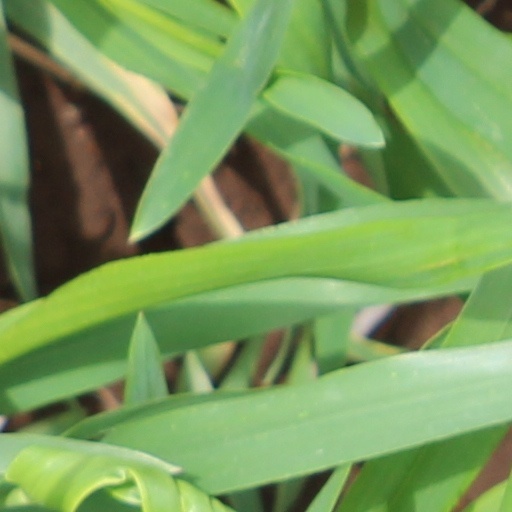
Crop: wheat